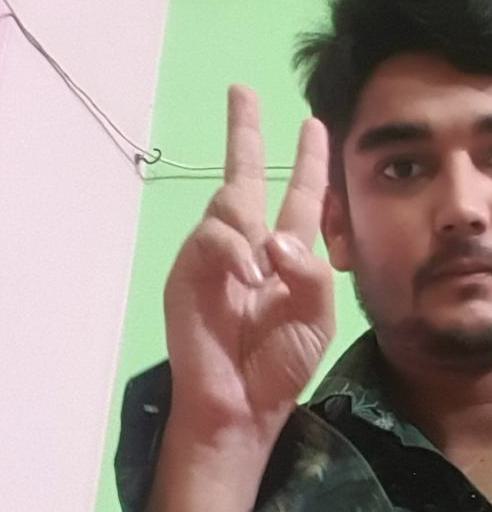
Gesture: peace